Mohsin Dawar

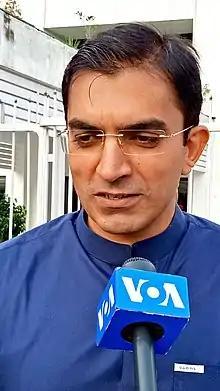
Dawar in an interview with the VOA Urdu

Mohsin Javed Dawar is a Pakistani politician who is the chairman of the National Democratic Movement (NDM). He had been a member of the National Assembly from August 2018 till August 2023. He is the co-founder of a human rights movement, Pashtun Tahafuz Movement (PTM). He has formerly served as president of the National Youth Organisation (NYO) and the Pashtun Students Federation (PSF), the allied wings of the Awami National Party (ANP).